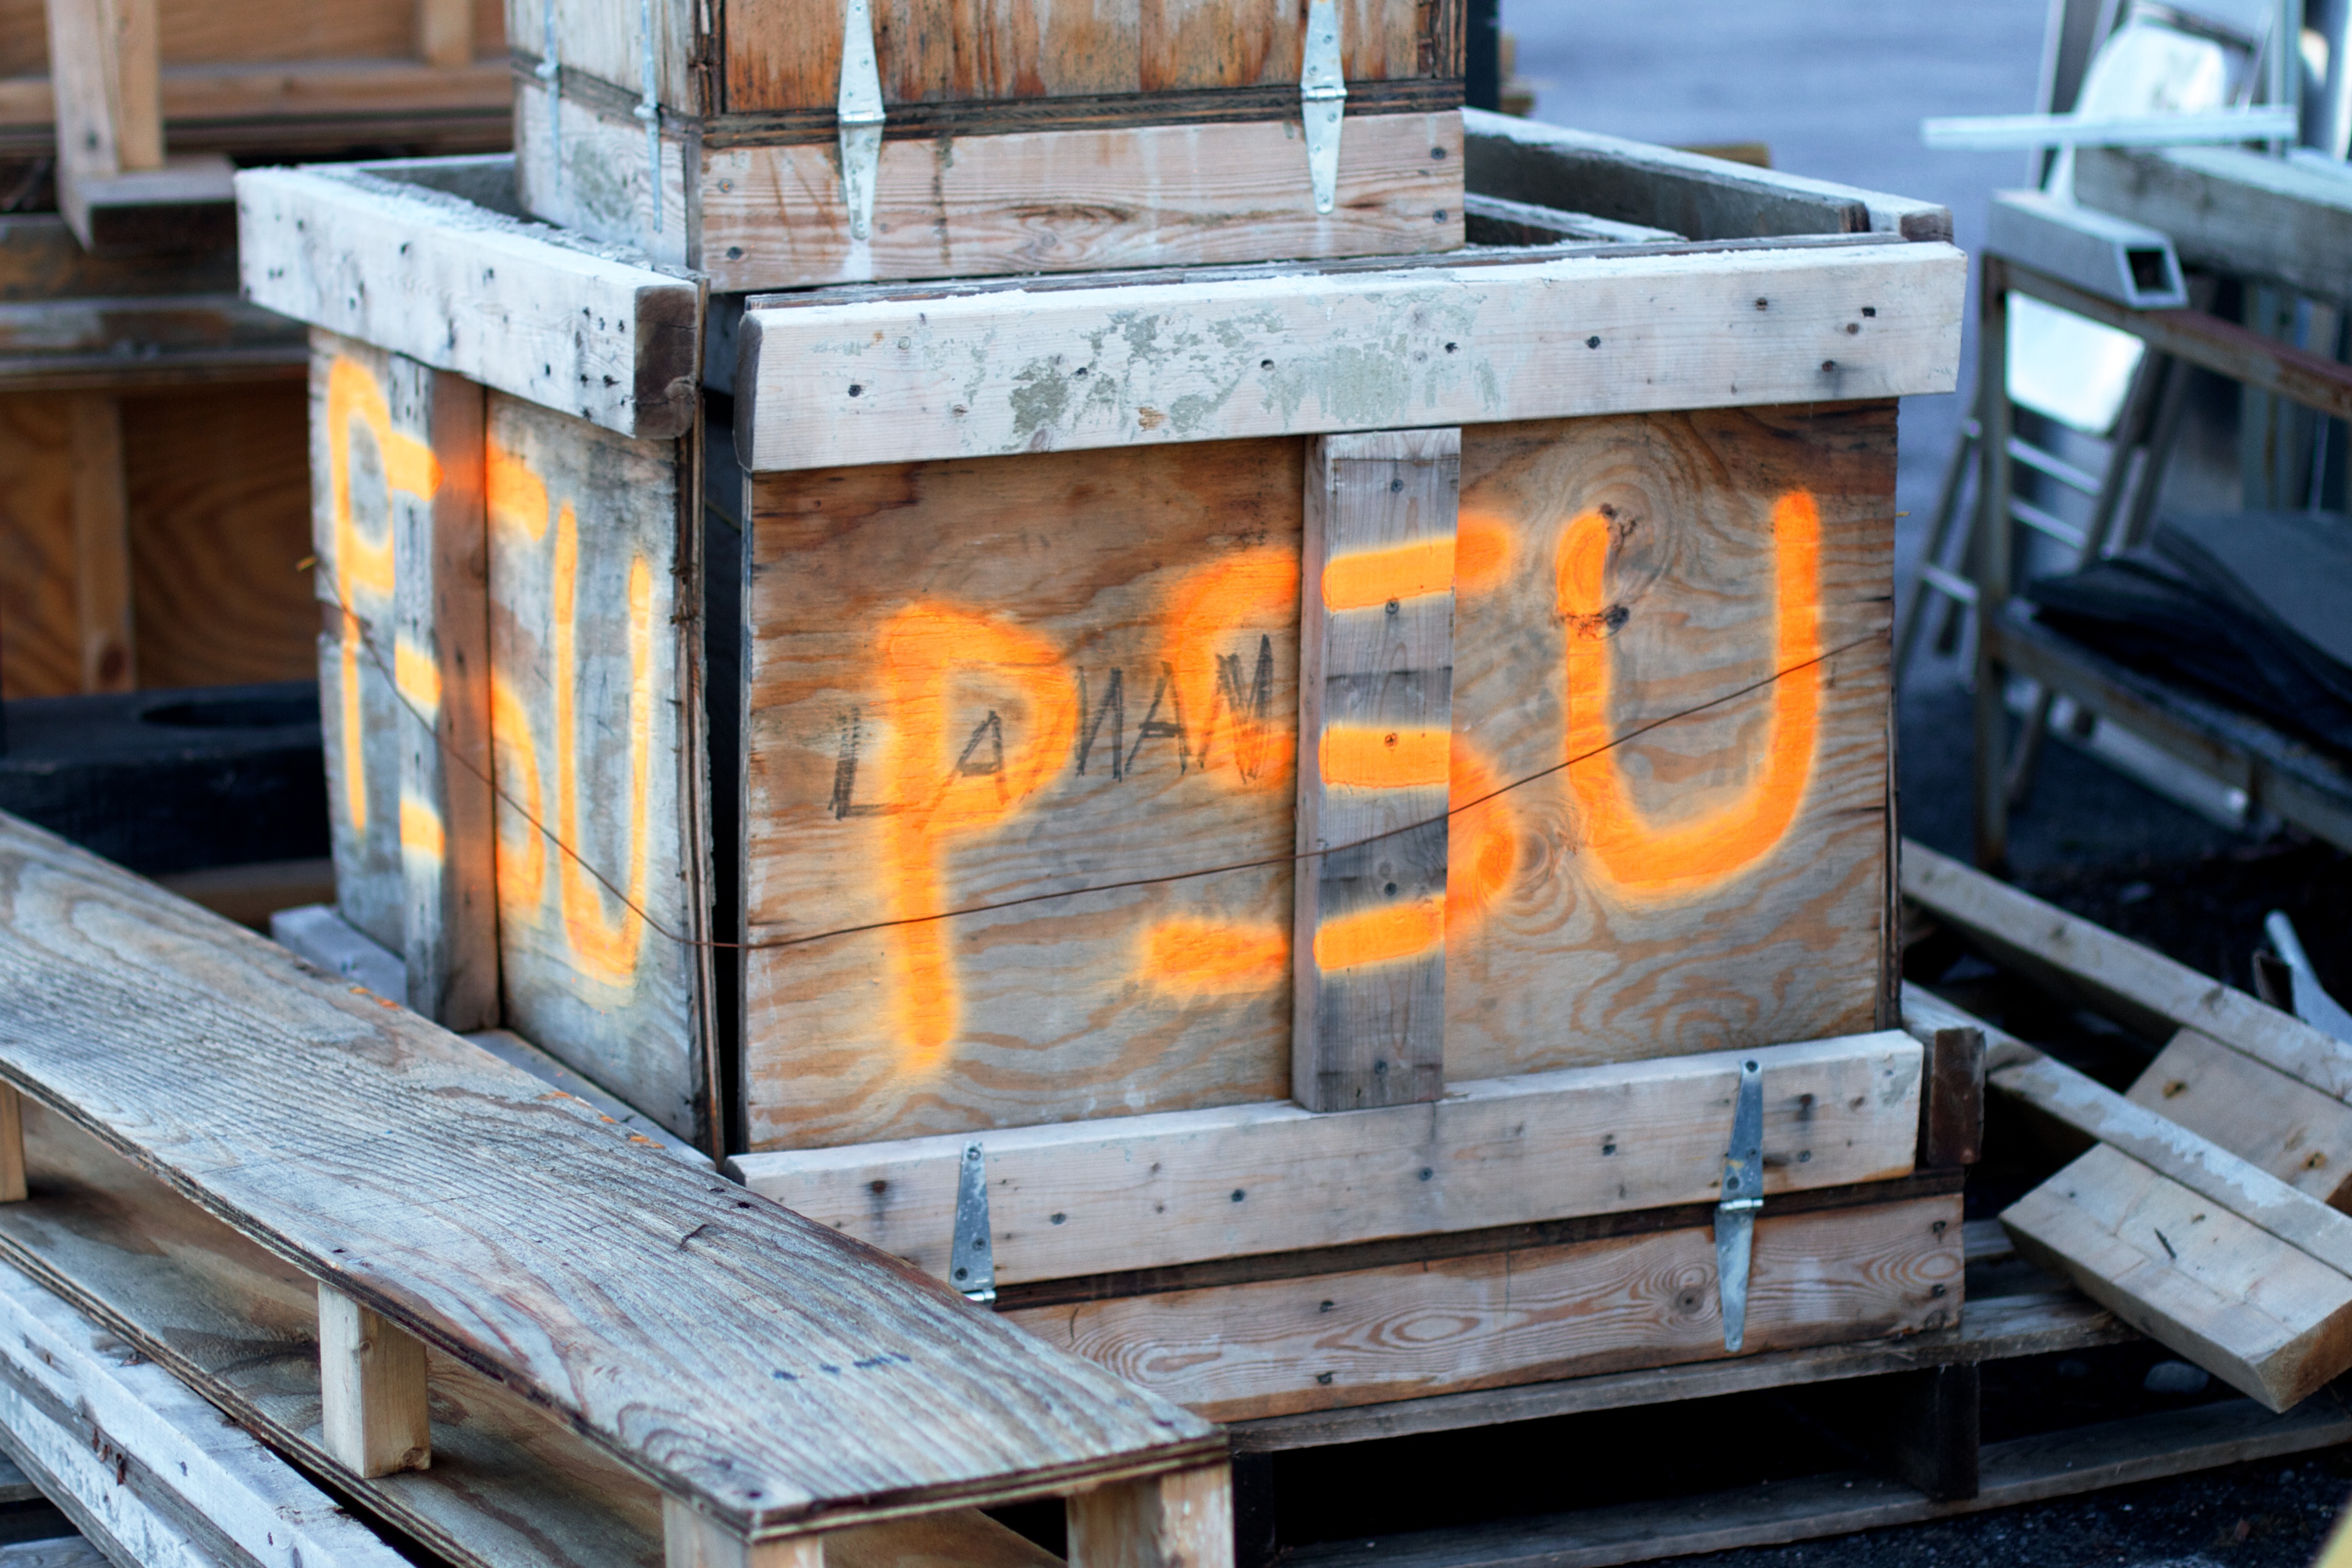
wood, lumber, man made object